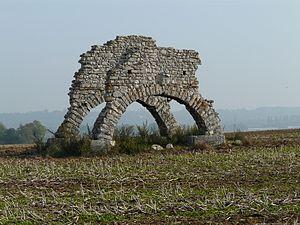
La plaine de Versailles est une région naturelle de France qui s'étend dans les Yvelines entre le château de Versailles à l'est et la vallée de la Mauldre à l'ouest. C'est une zone essentiellement agricole et rurale insérée entre deux zones d'urbanisation intense, au nord la communauté urbaine de Grand Paris Seine et Oise et la communauté d'agglomération Saint Germain Boucles de Seine, et au sud les communautés d'agglomération de Versailles Grand Parc et Saint-Quentin-en-Yvelines.